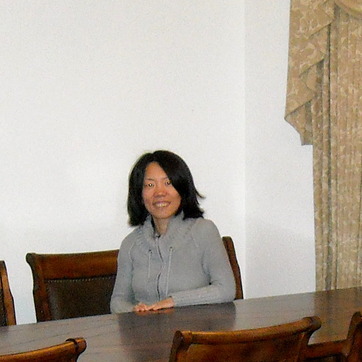
Material: hair